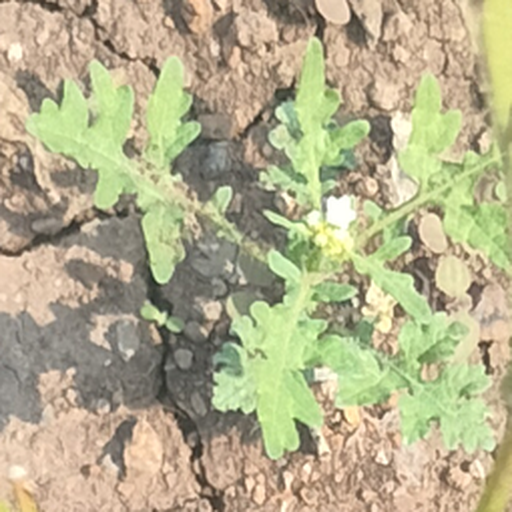
Weed species: Gajar_gavat_(Parthenium hysterophorus)